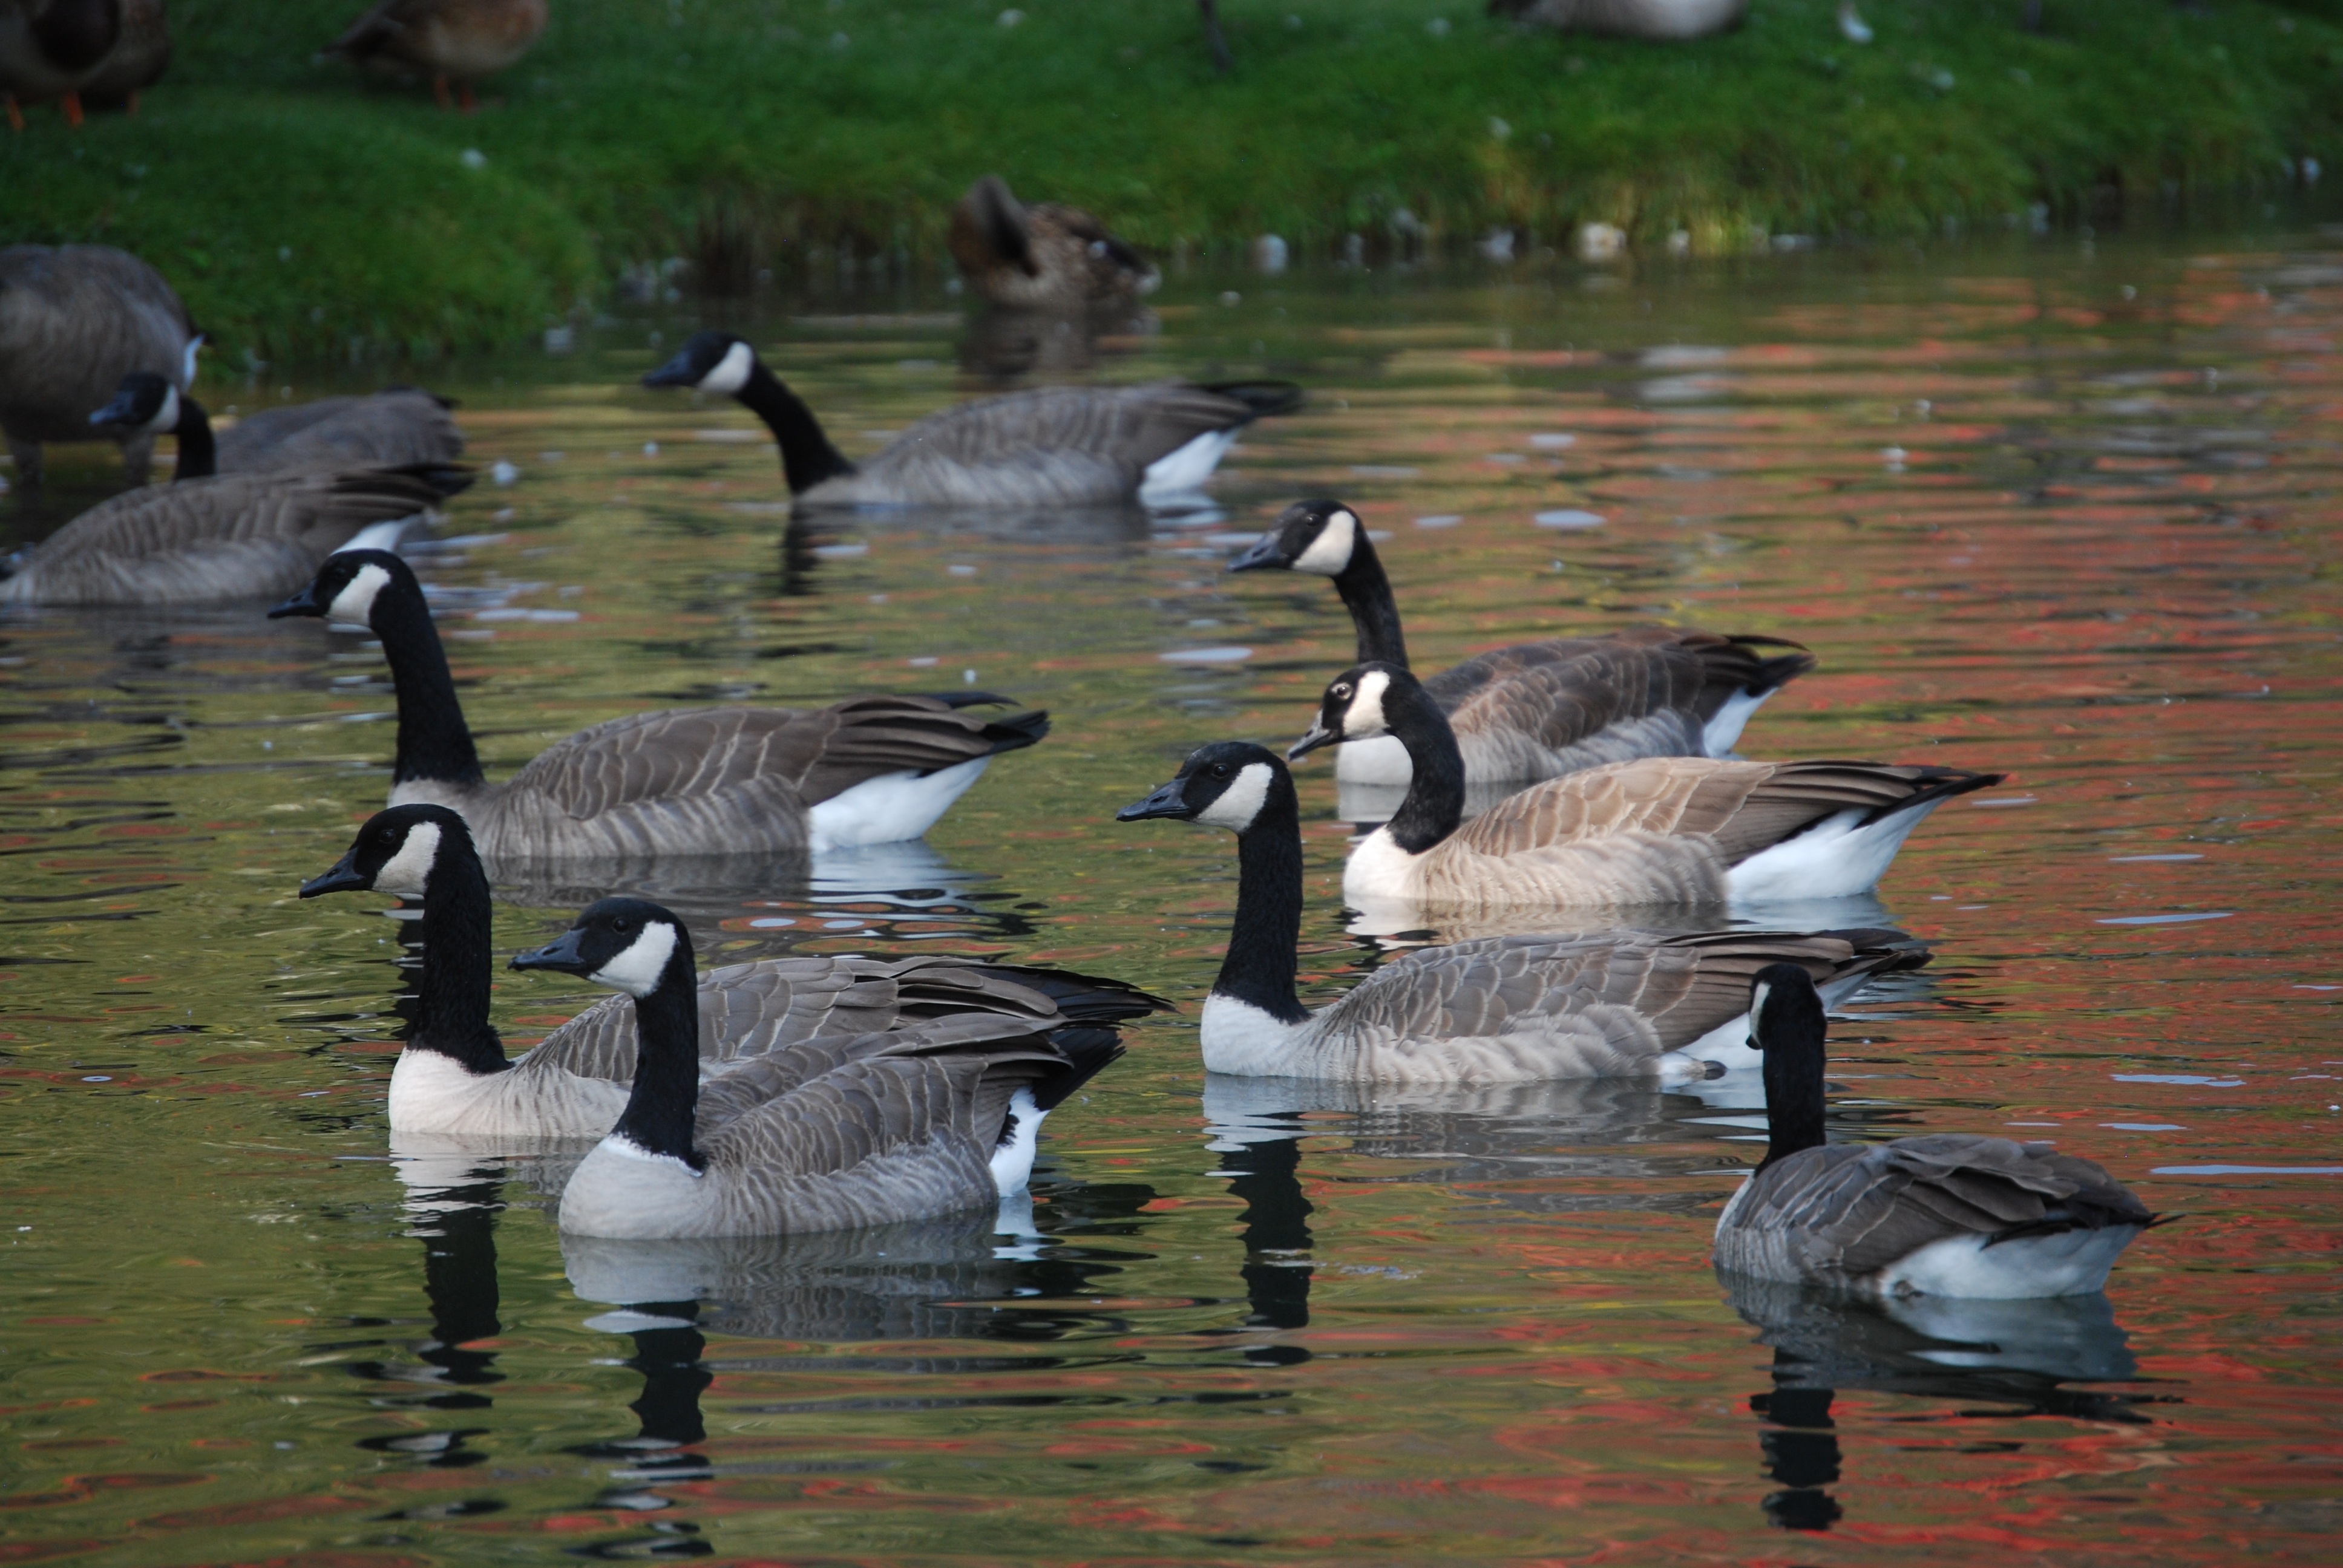
water, bird, pond, wildlife, wild, fauna, birds, duck, goose, wetland, vertebrate, waterfowl, water bird, geese on pond, ducks geese and swans